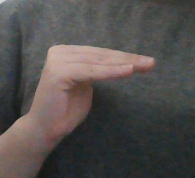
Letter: haa